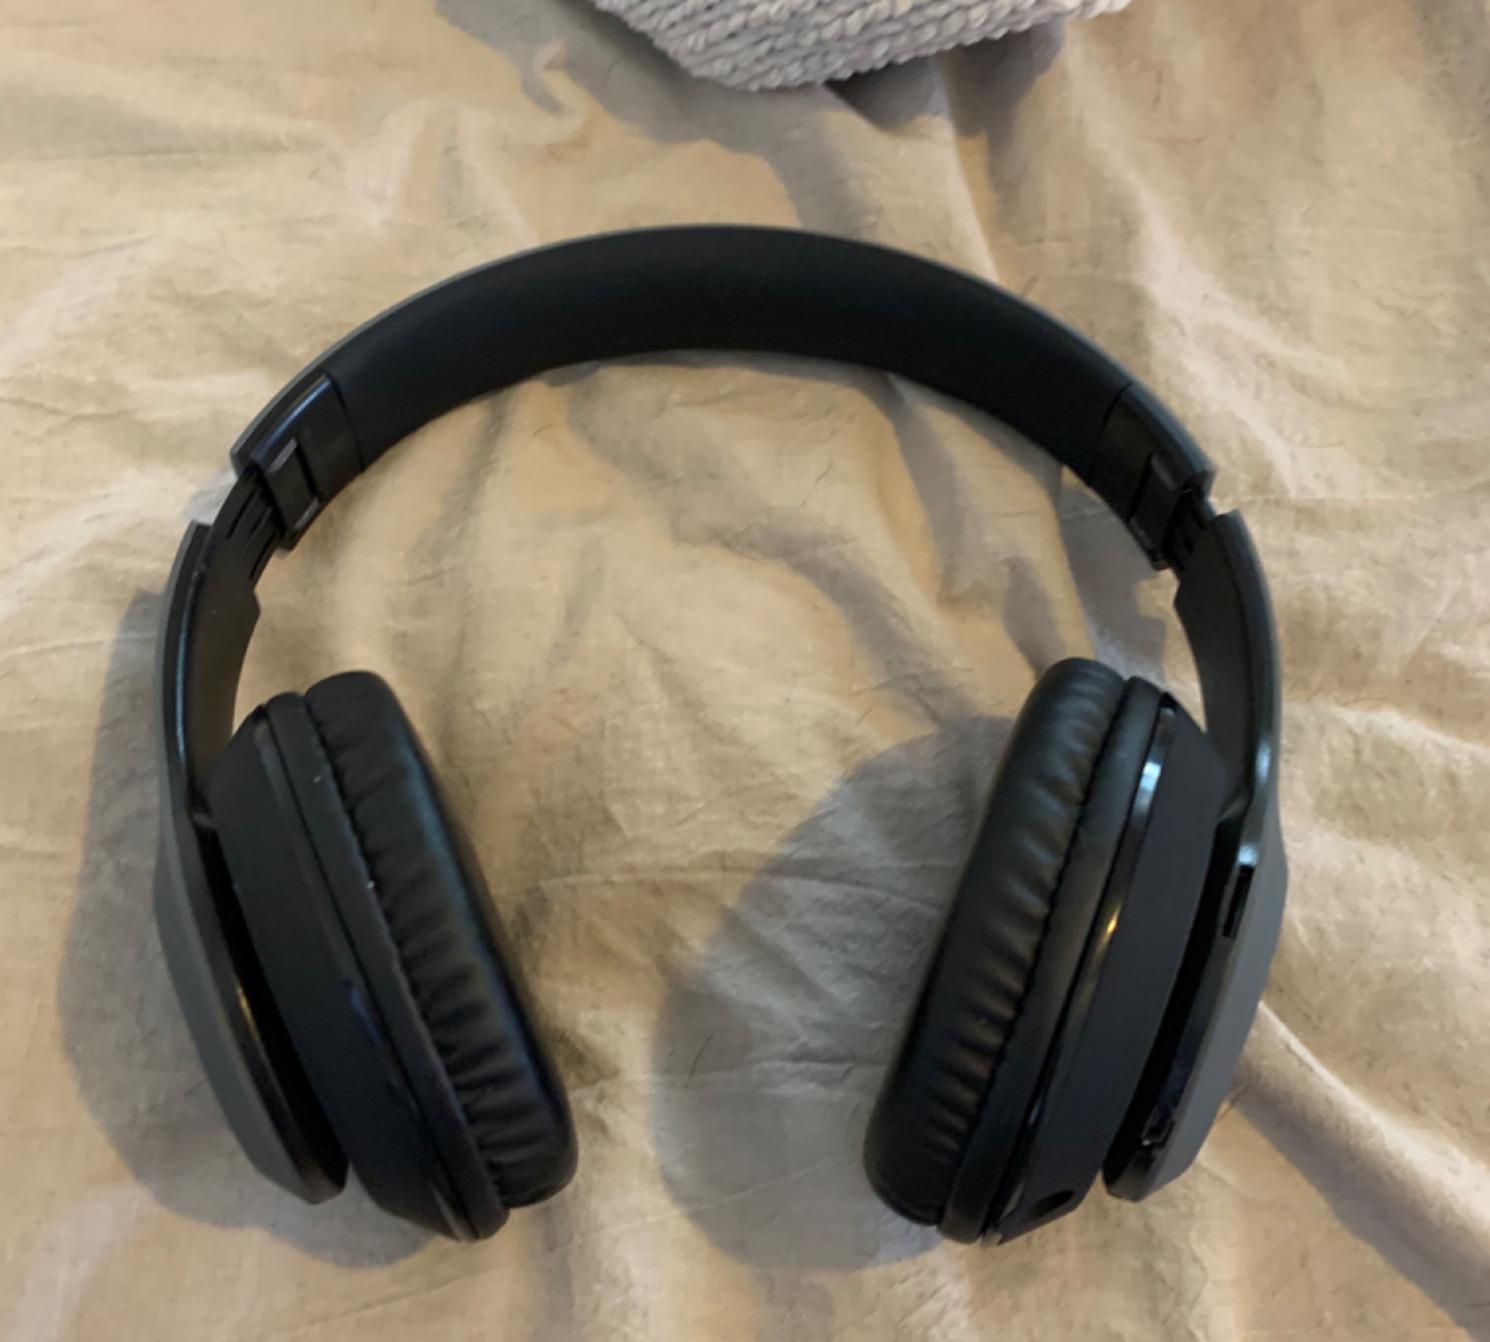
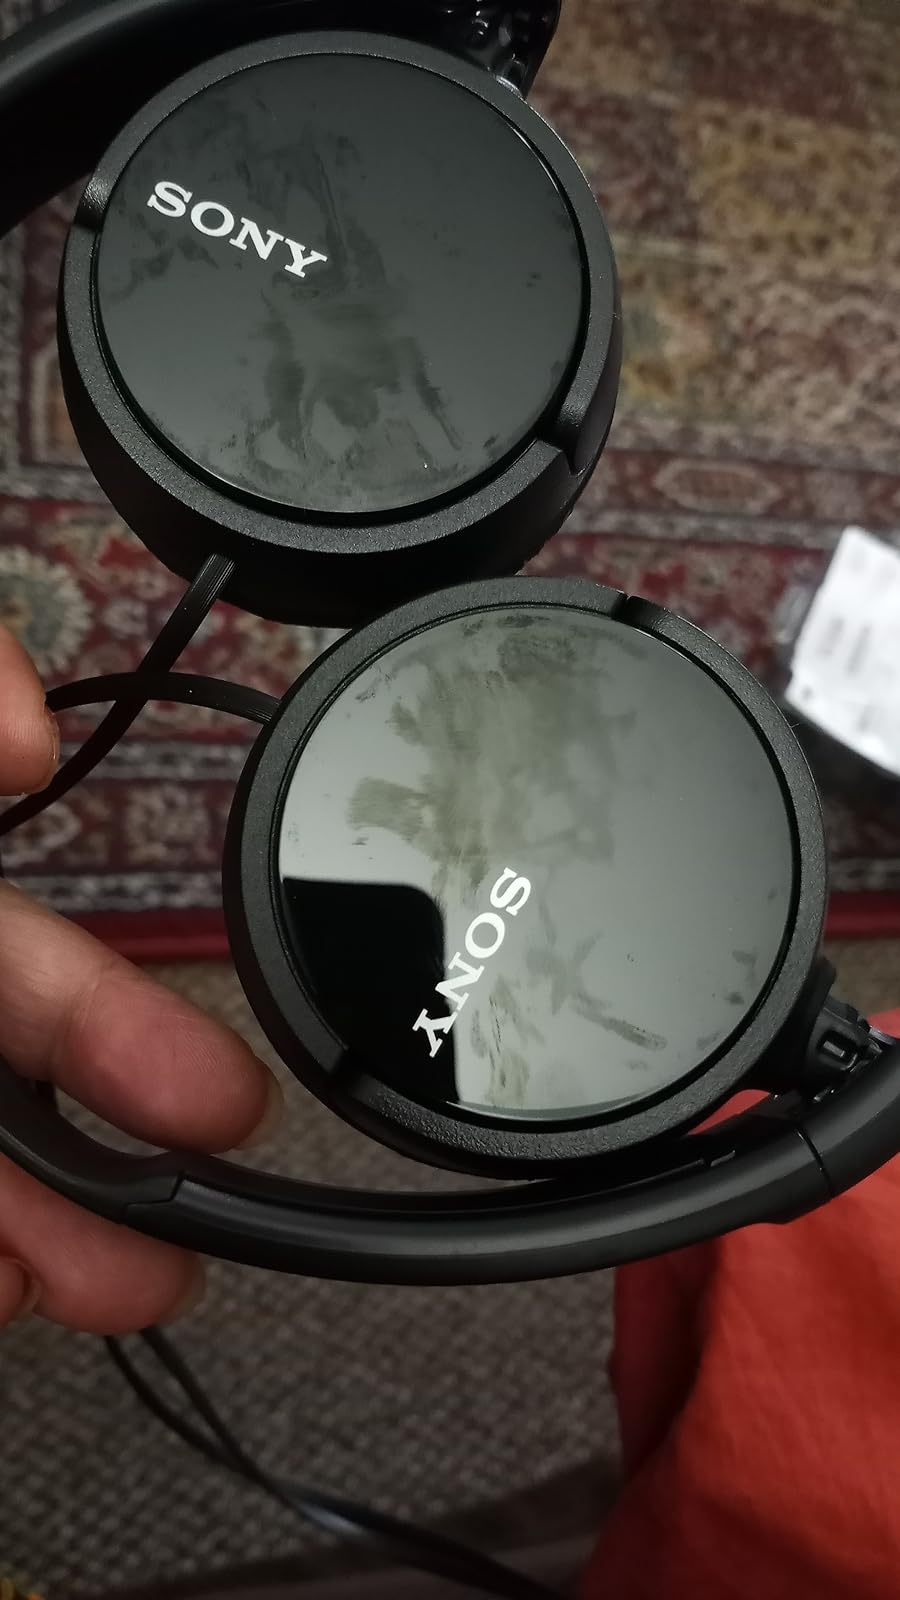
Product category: headphones
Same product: no